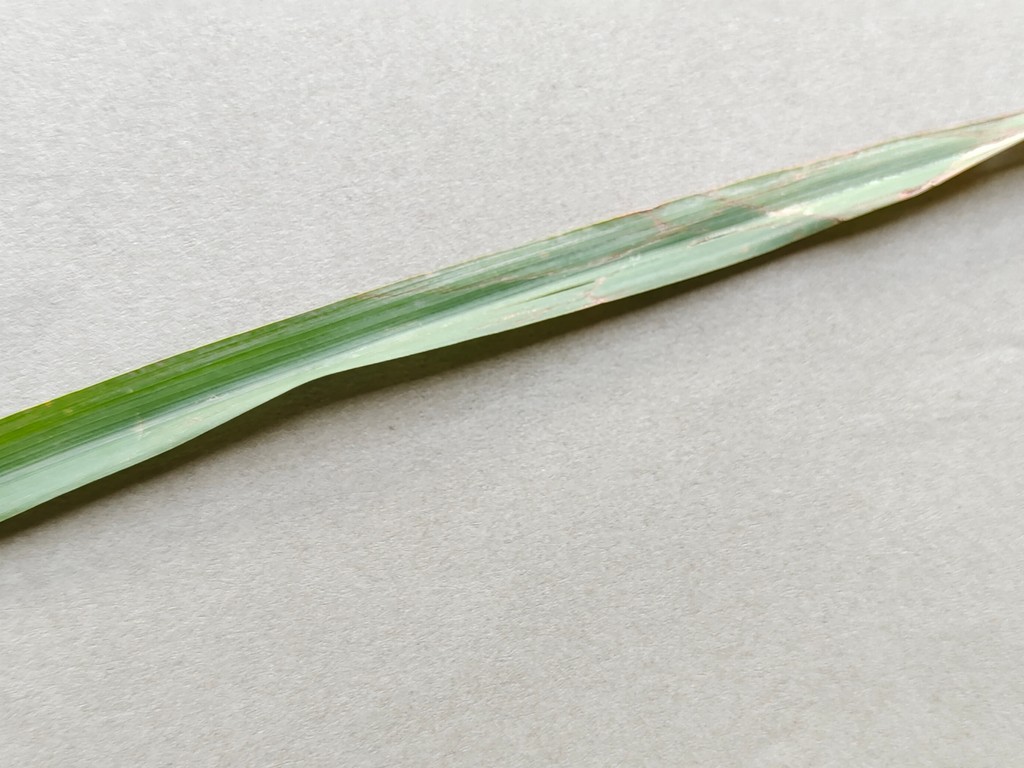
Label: Unhealthy